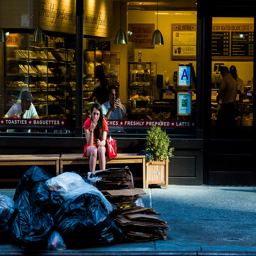
This woman is sitting in front of a restaurant smoking a cigarette.
A woman sitting on the bench at a shopping mall.
A woman sitting on a wooden bench in front of a store.
A woman smoking a cigarette  while sitting on a bench with trash on the curb.
A woman in red sits on a bench outside a shop and near a pile of cardboard on the sidewalk.